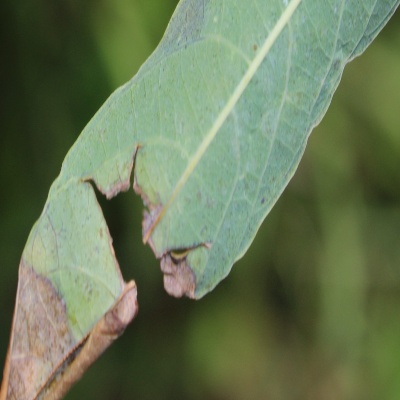
Crop: Cassava
Condition: bacterial blight